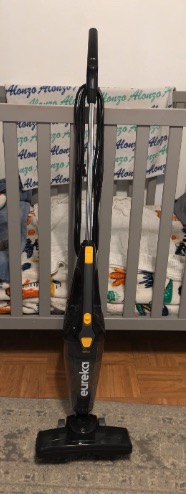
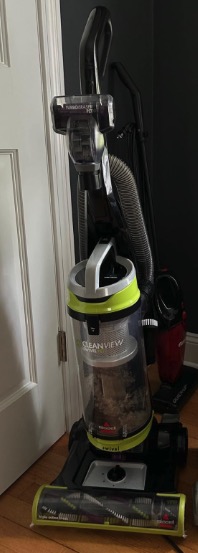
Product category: items_vacuum
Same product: no